AMC Ambassador

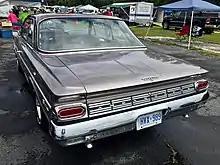
1964 Rambler Ambassador 990-H

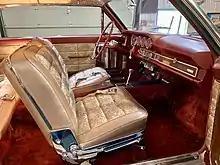
Interior of the 1964 Rambler Ambassador Marquesa show car

The 1964 model year introduced minor trim changes and new options for the Ambassador line as AMC emphasized the transformed Rambler American compact-sized models. The "electric-shaver" grille on the 1963 model was replaced with a flush-mounted design, and the engine and transmission options were widened. A two-door hardtop body style called 990-H was added for the first time since 1957. The base 880 models were dropped from the line.